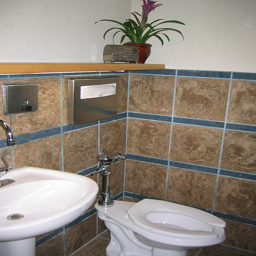
A restroom with a toilet next to a sink.
Tiled public bathroom with potted plant in the corner.
a bathroom with brown tiles and a white sink and toilet
A tiled bathroom with a toilet and a sink.
A toilet and  pedal  sink in a pubic restroom